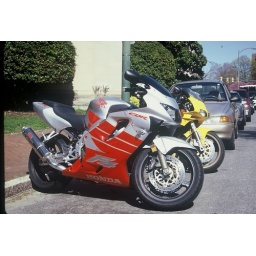
A cool bike I saw walking around campus one afternoon. Nikon N75, 28-80mm, kodak Ektachrome E100VS